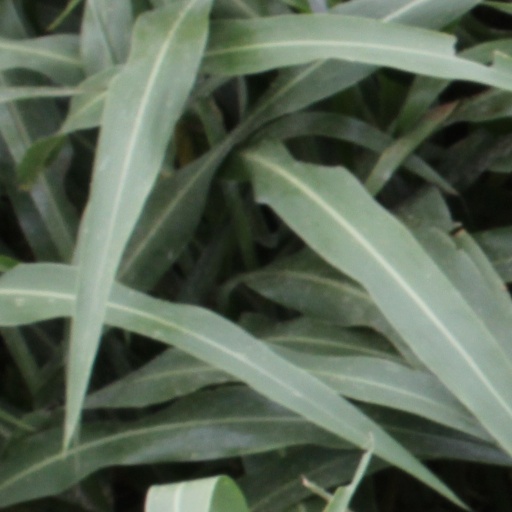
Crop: sorghum